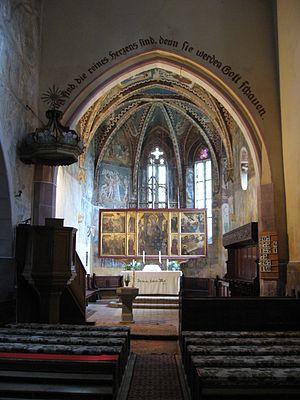
Mălâncrav est un village appartenant à la commune de Laslea du județ de Sibiu en Transylvanie, Roumanie. Le village se situe à quelque 23 km de Sighișoara. On y accède en prenant la DN 14 jusqu'à Laslea.